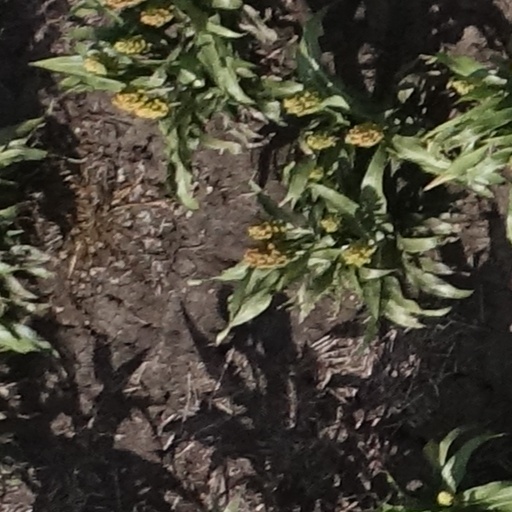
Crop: sorghum